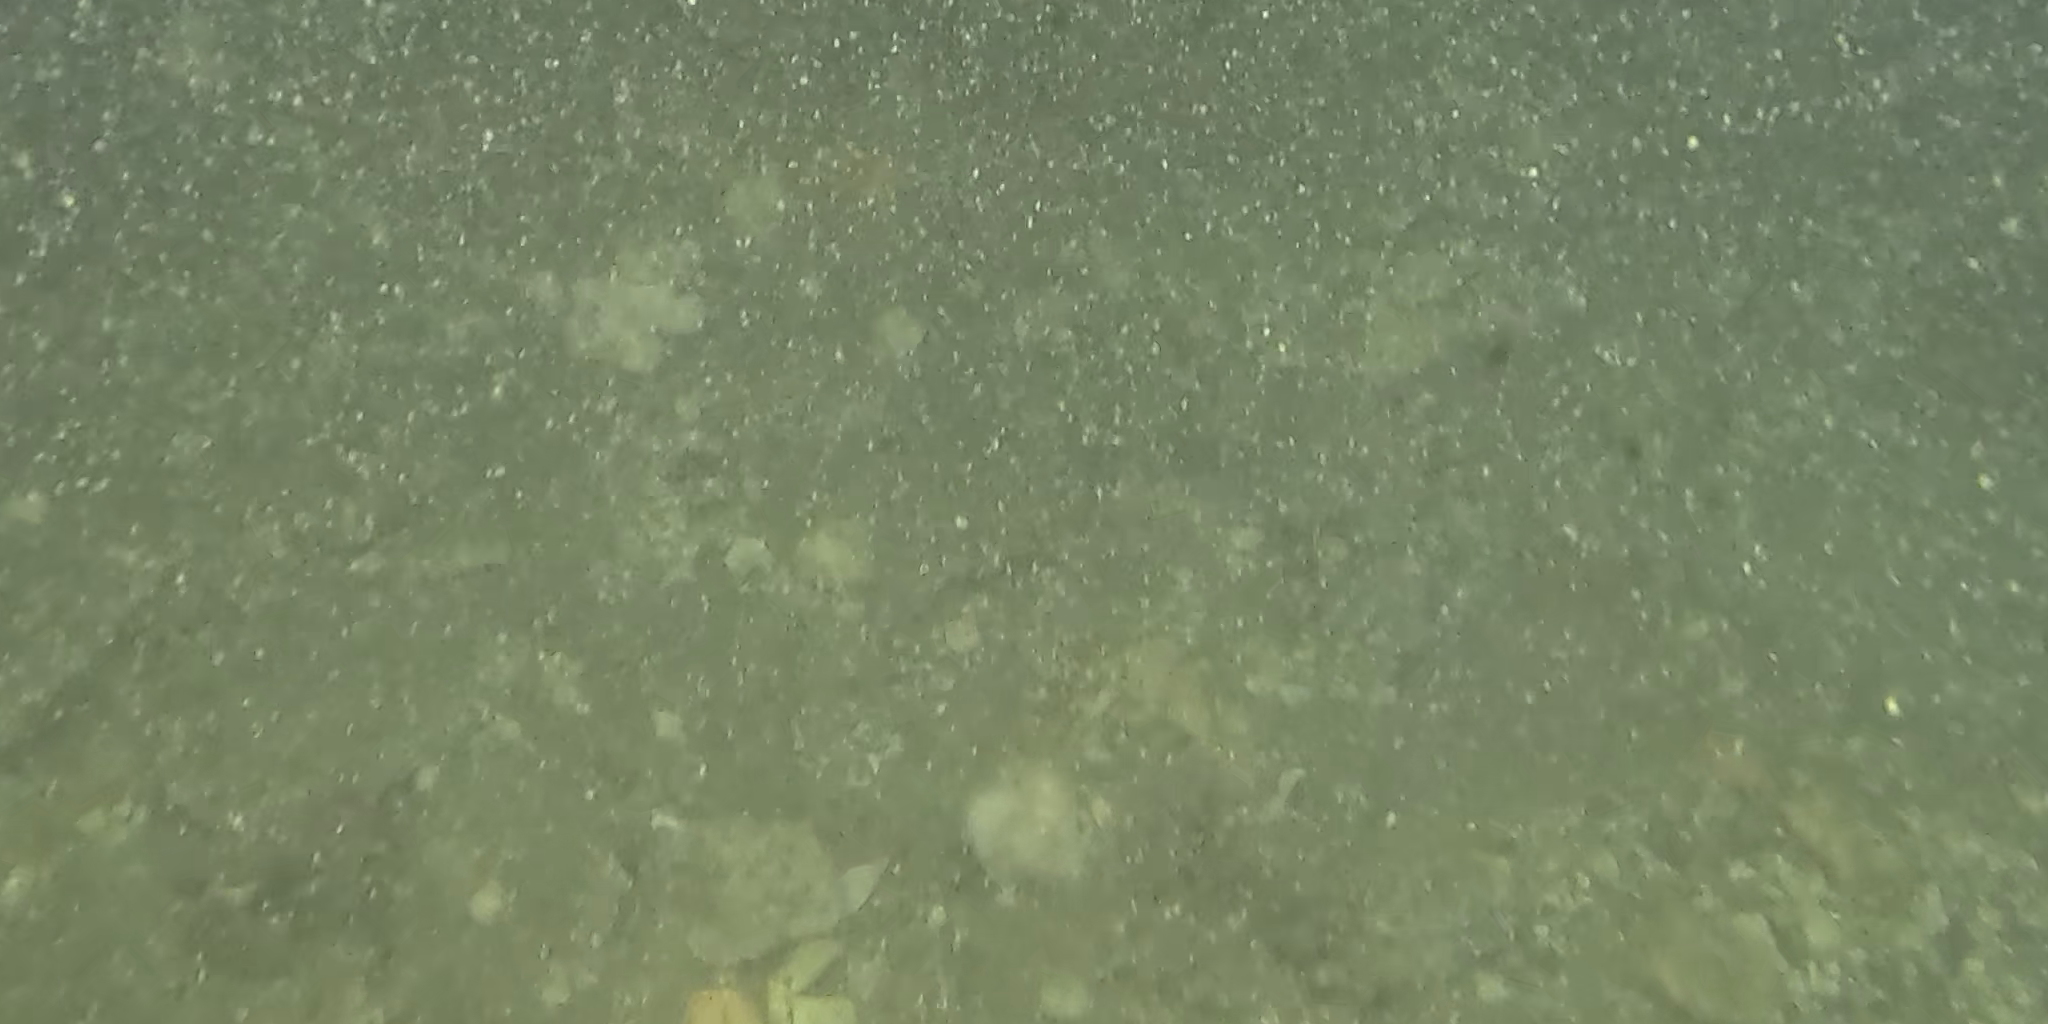
Seabed habitat: stone